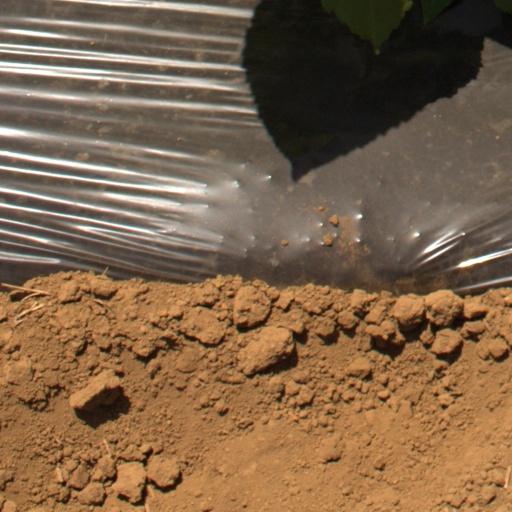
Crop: Jerusalem artichoke